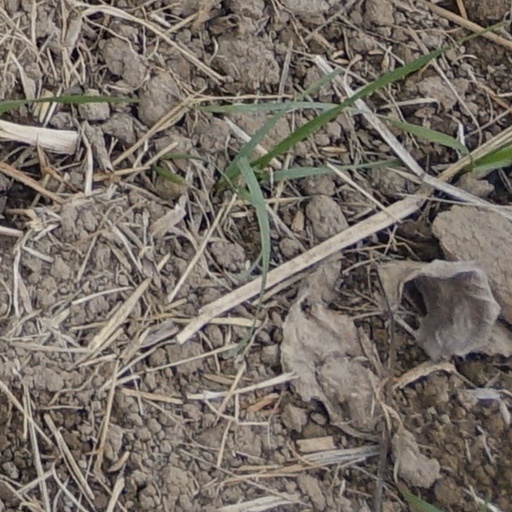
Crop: wheat